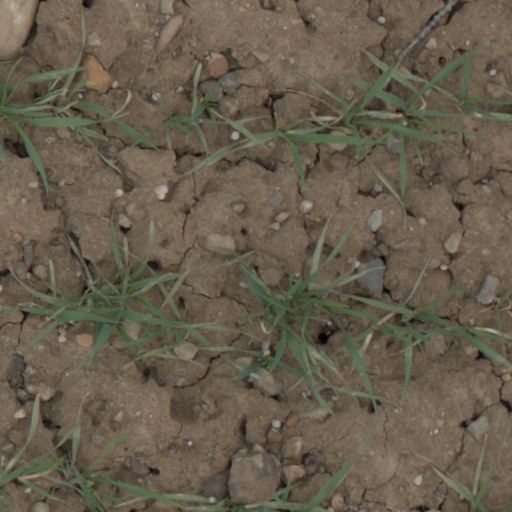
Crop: wheat